Mevo'ot Yeriho

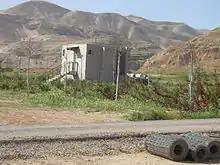
Mikveh in Mevo'ot Yericho

The construction of what may be the world's first solar-powered mikveh was completed in 2007. The mikveh is in constant use, including a side opening for the purification of utensils.